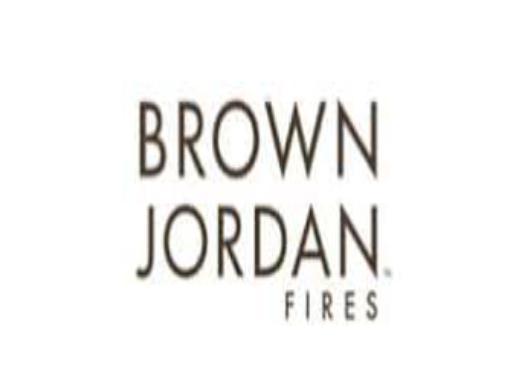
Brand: brown jordan
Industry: Necessities